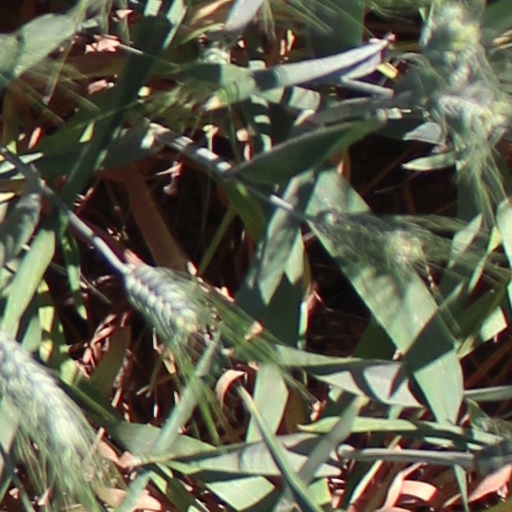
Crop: wheat